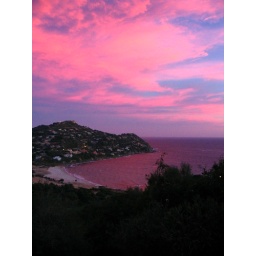
pink sky in sardegna